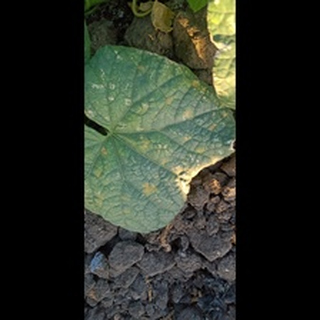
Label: diseased_cucumber